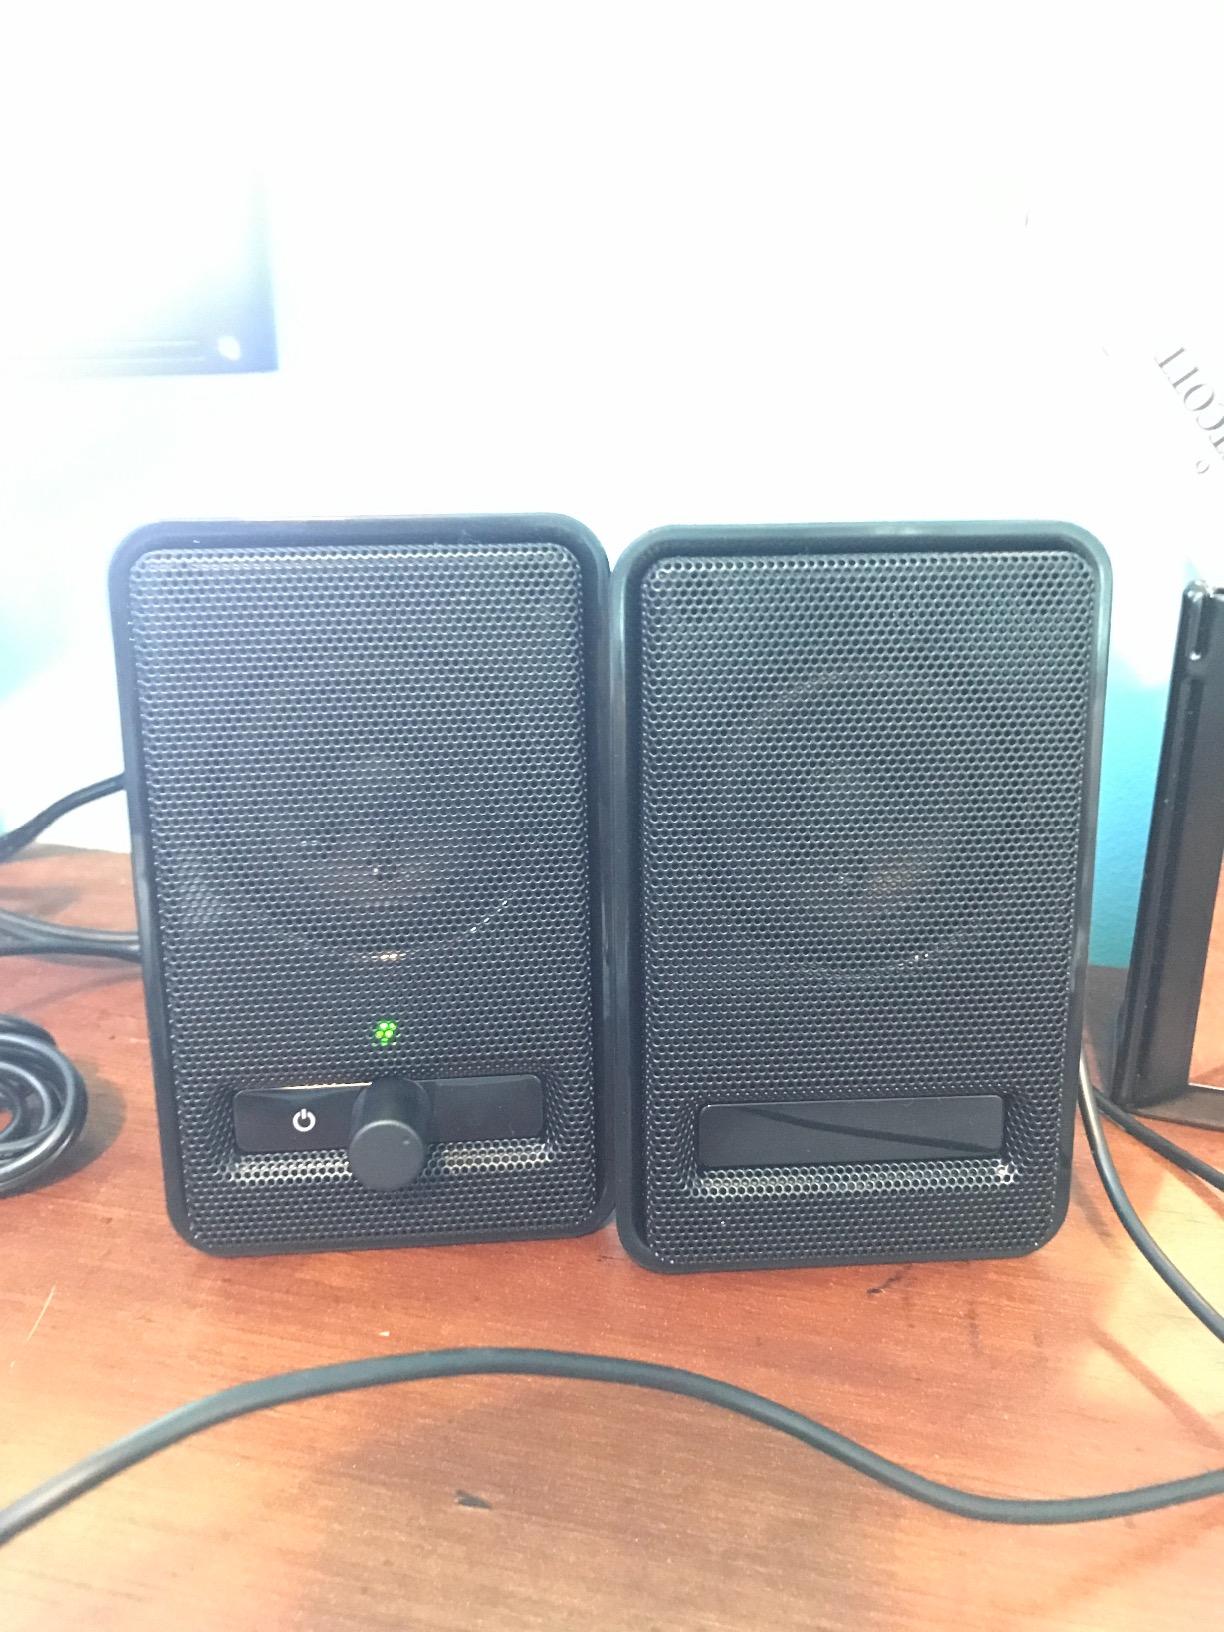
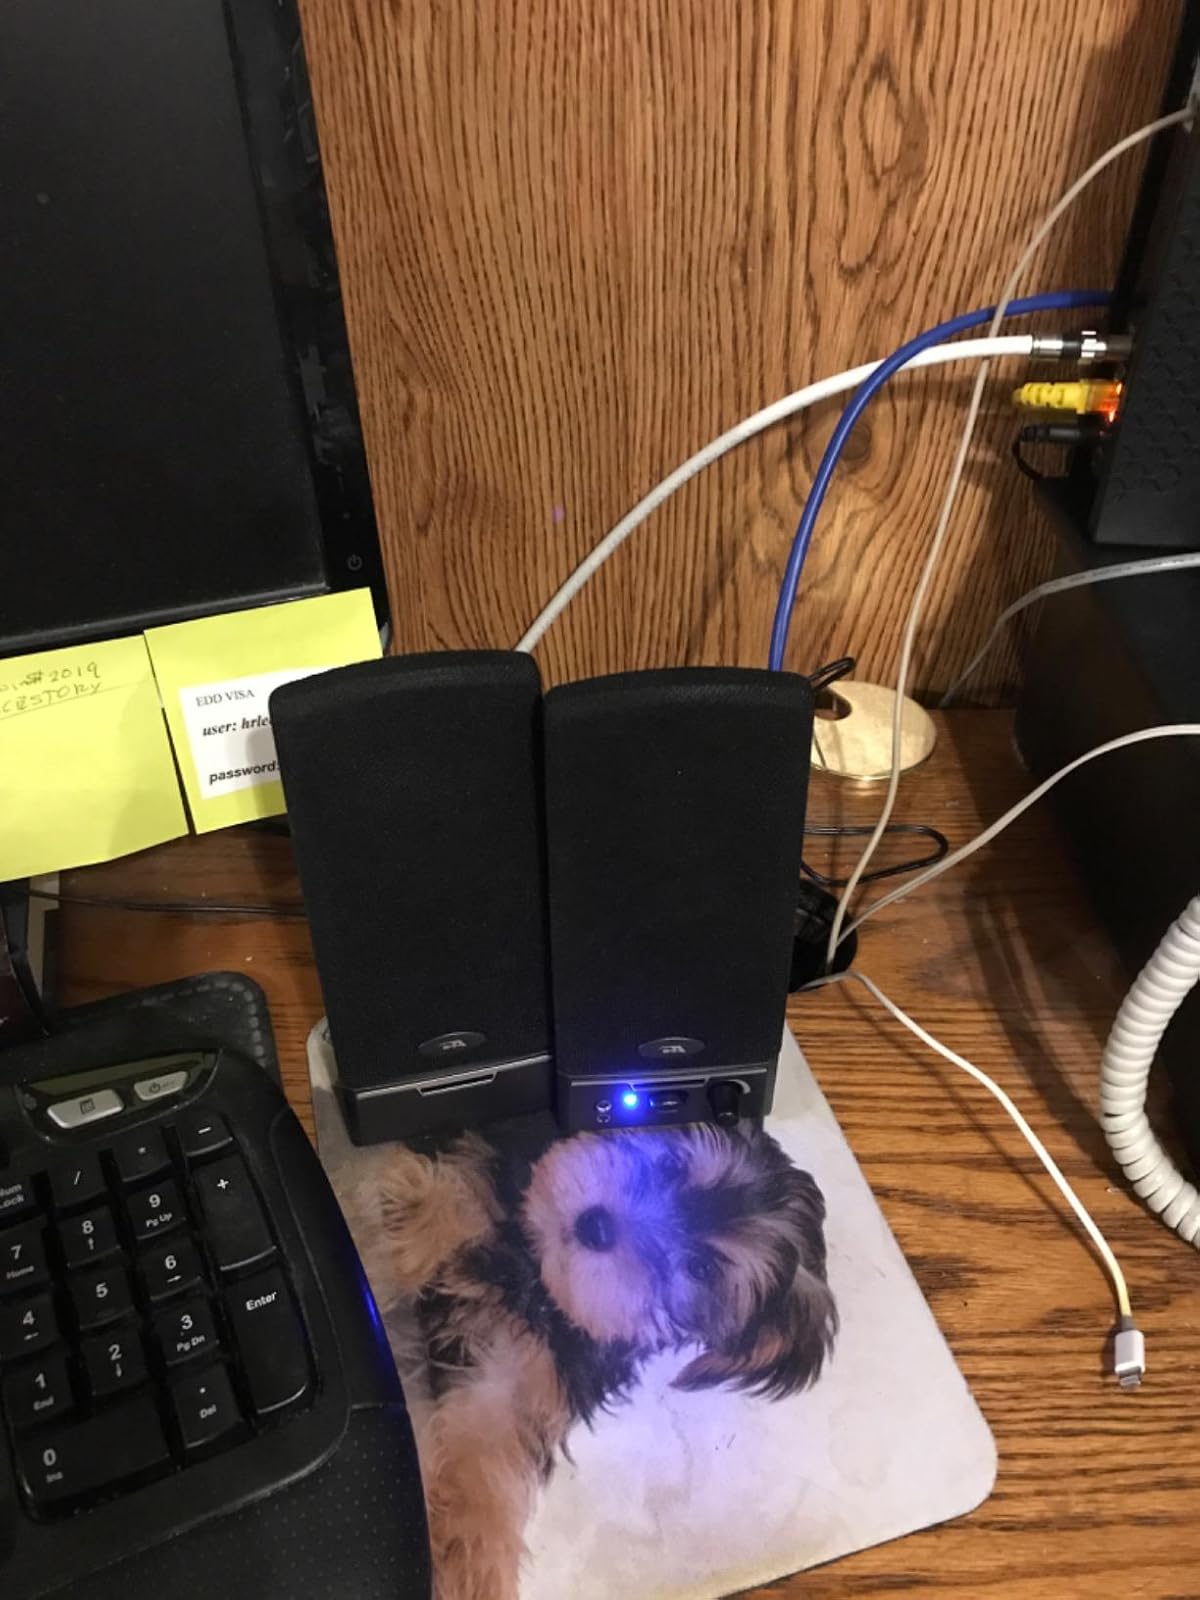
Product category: speaker
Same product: no